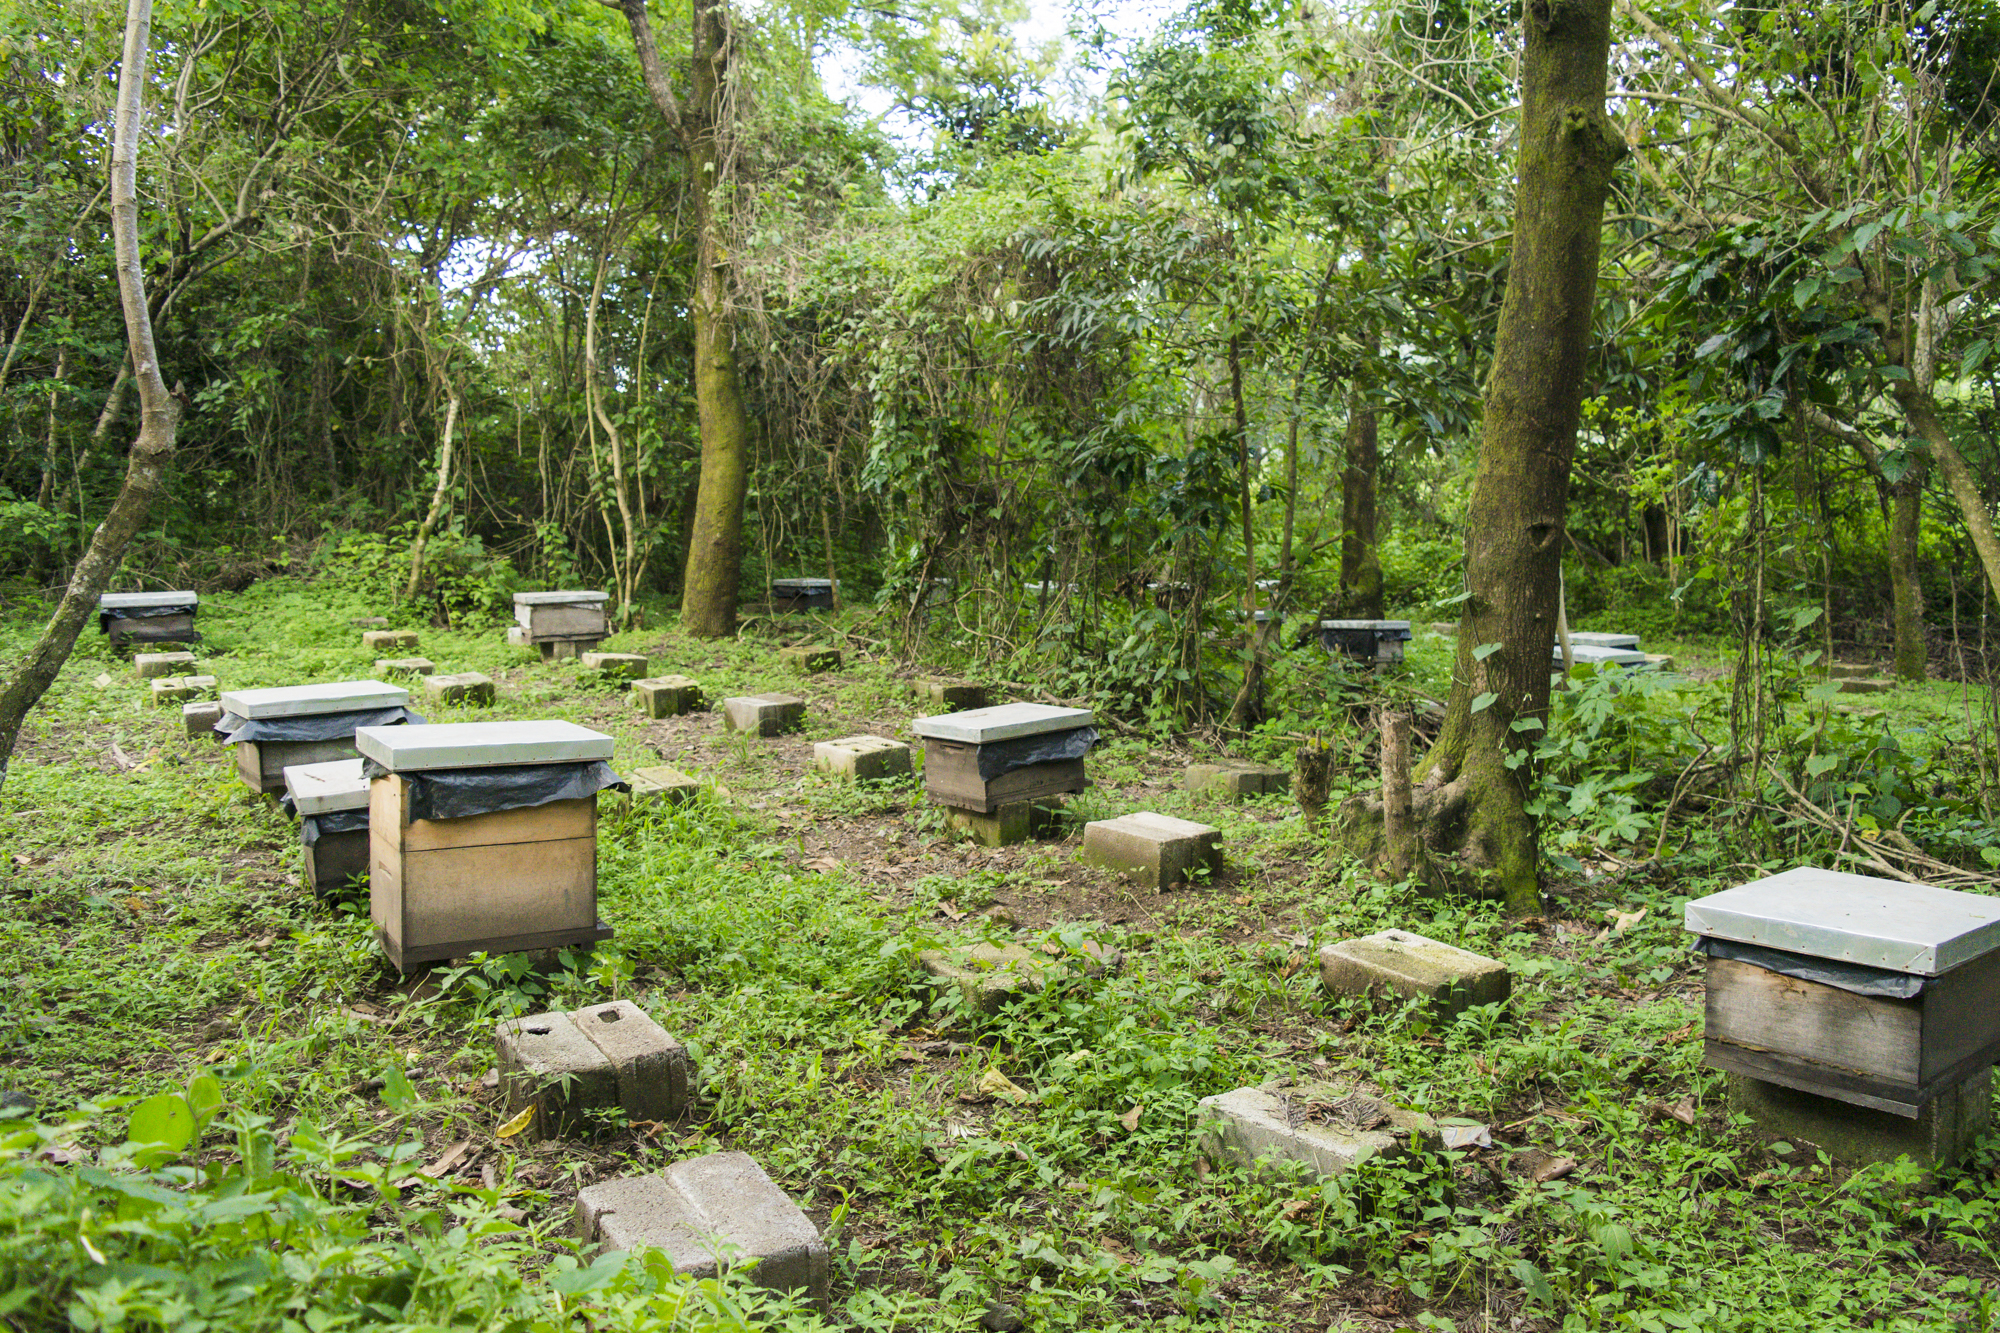
apiary, bee, guatemala, nature reserve, woodland, tree, forest, jungle